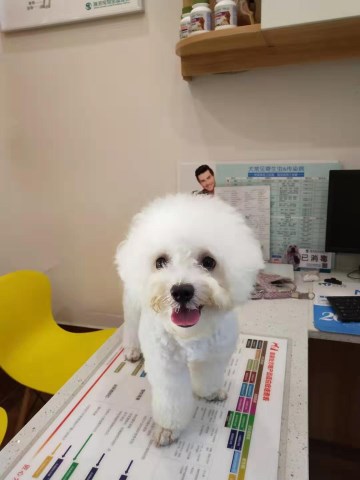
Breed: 3083-n000117-Bichon_Frise